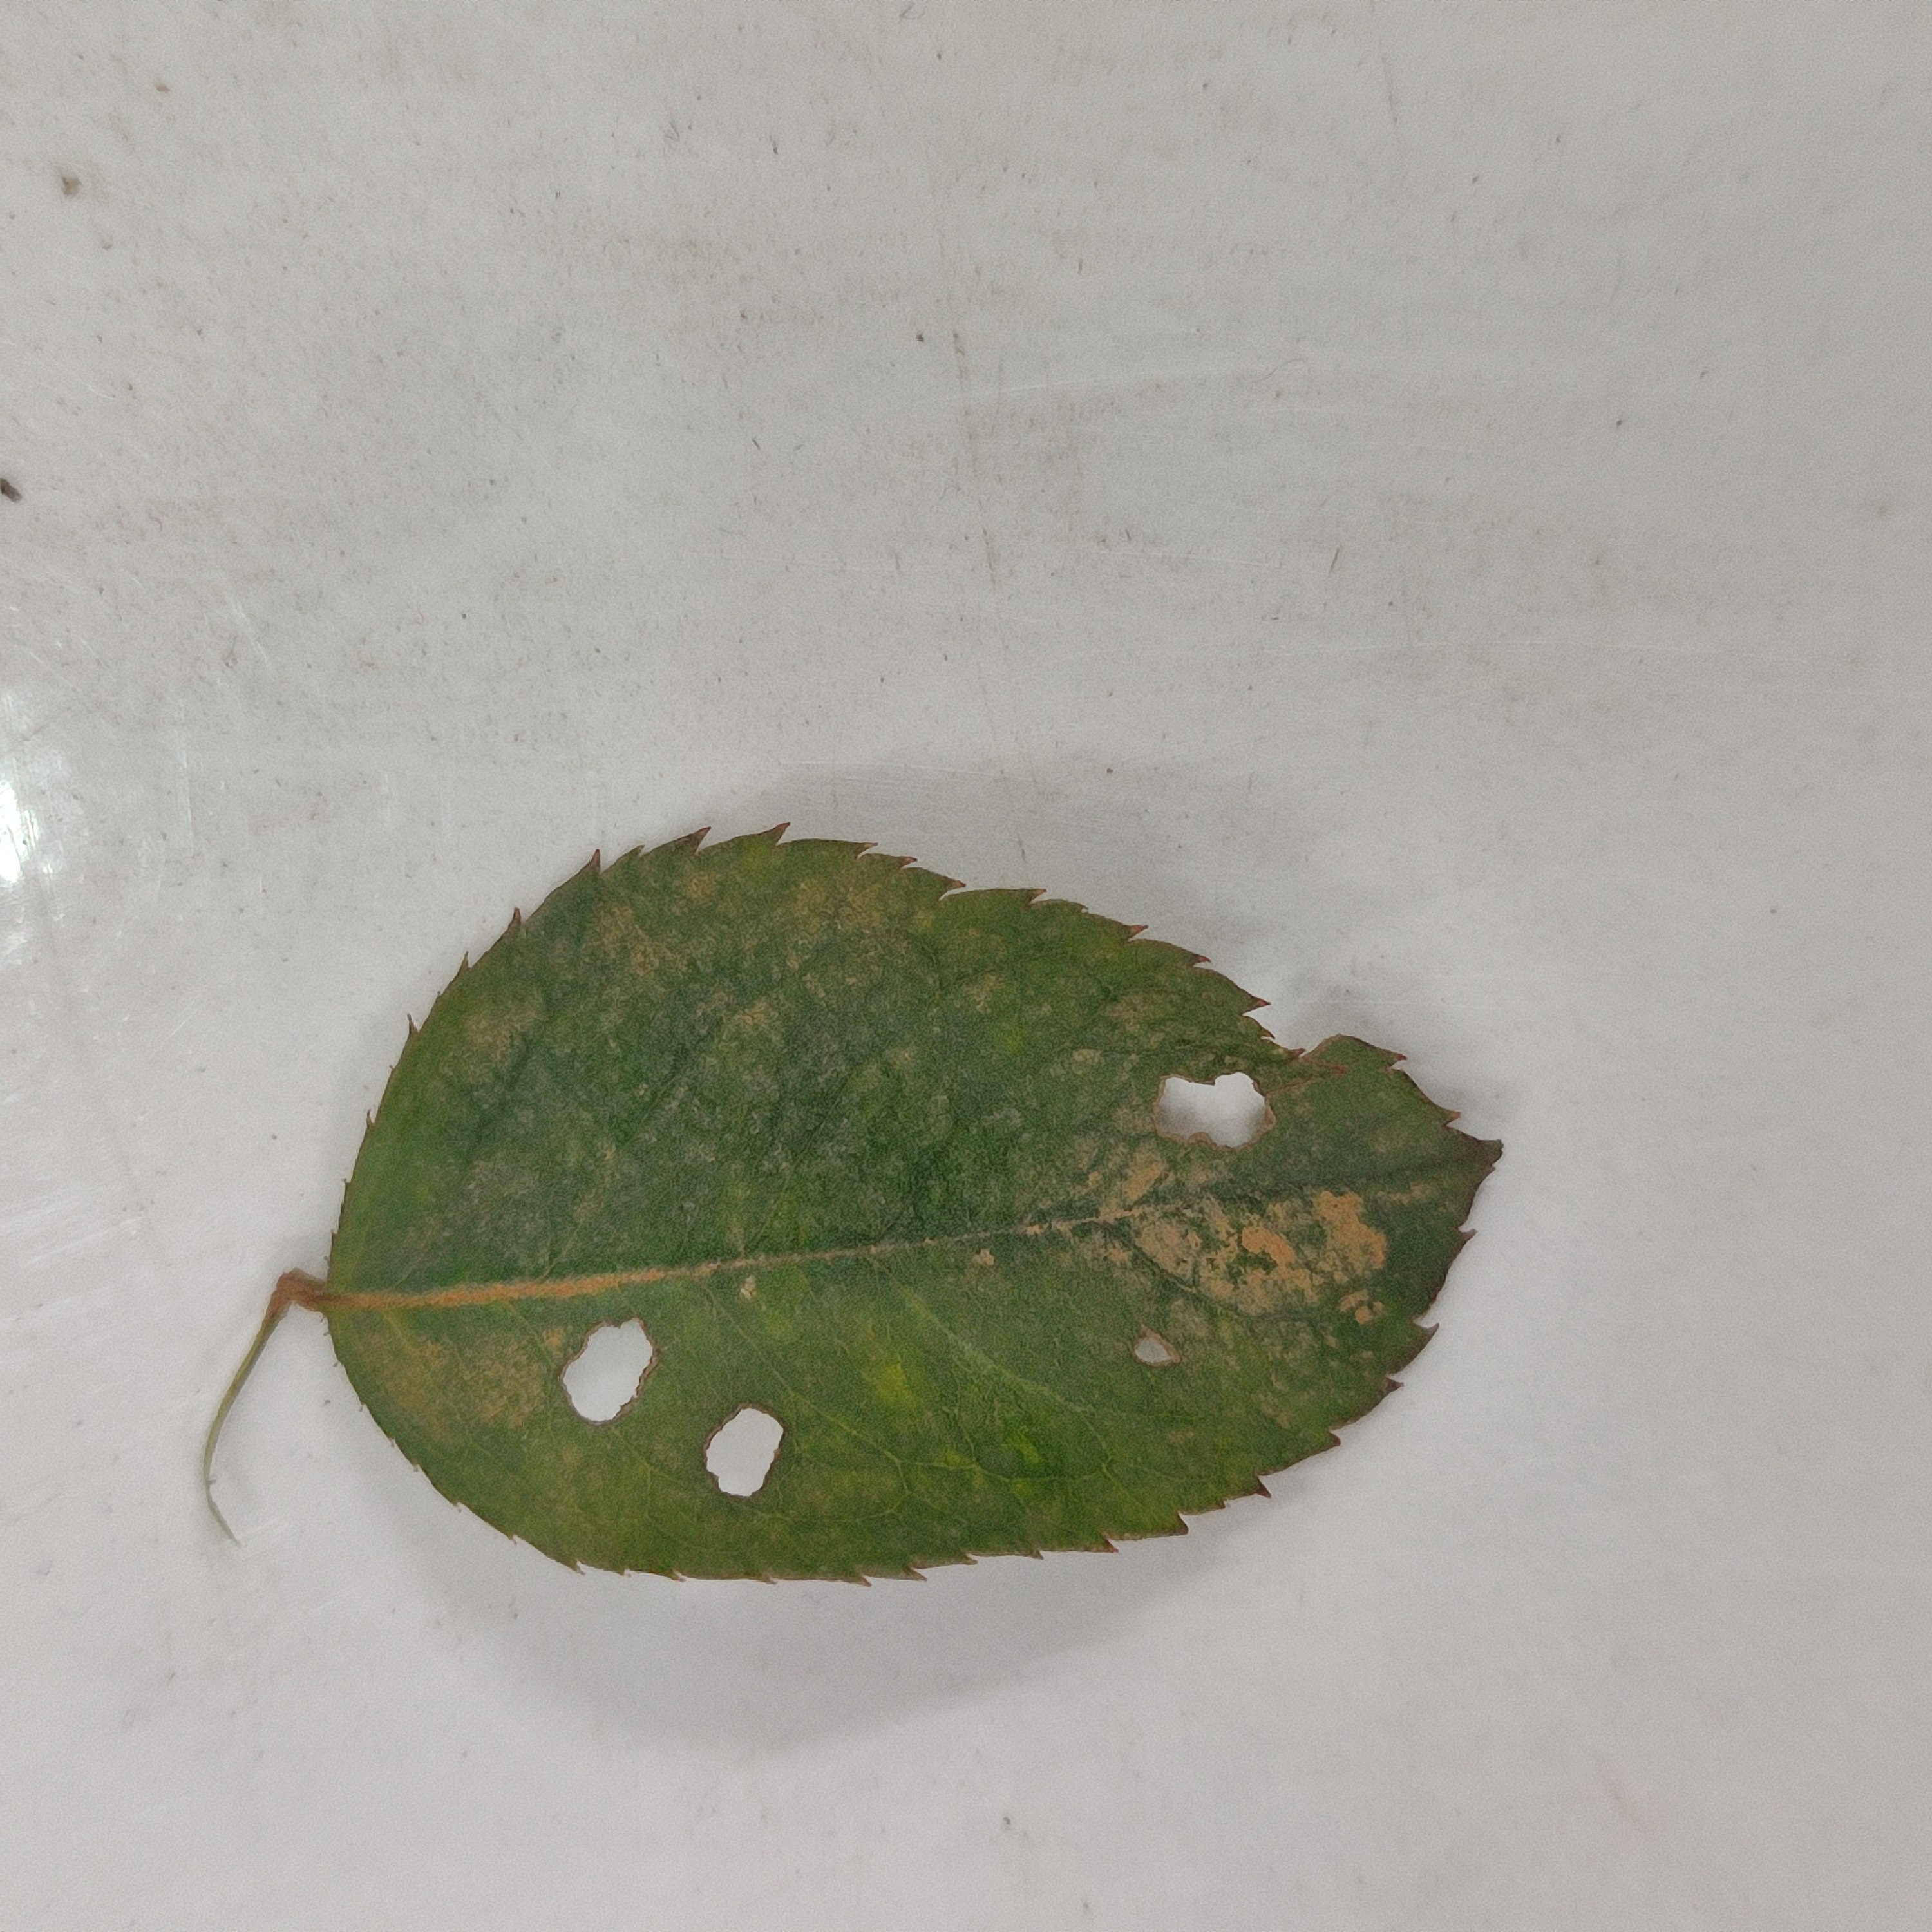
Label: Insect Hole